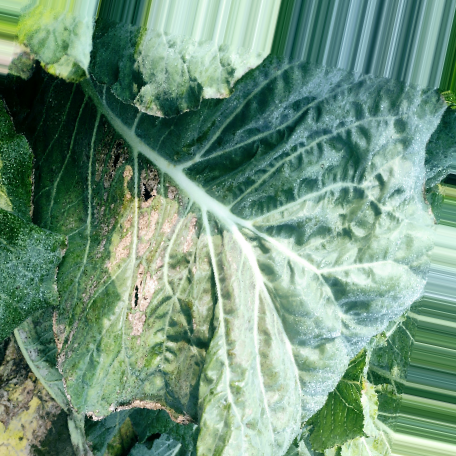
Label: Downy Mildew